Damien Cook

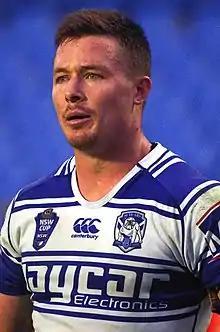
Cook playing for the Bulldogs

On 31 January and 1 February, Cook played for Canterbury in the 2015 NRL Auckland Nines.